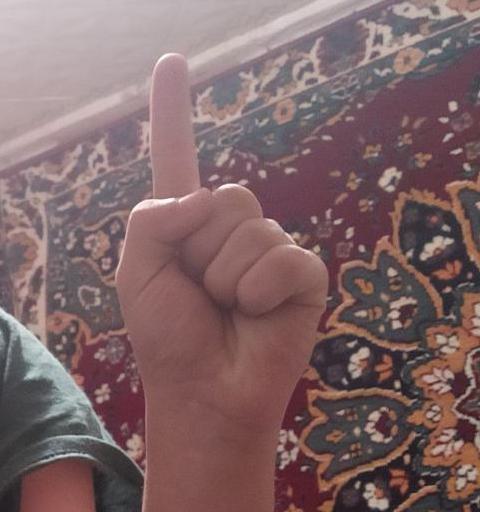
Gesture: one